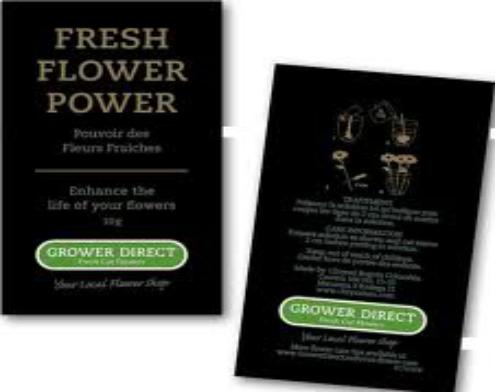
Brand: Growers Direct
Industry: Food